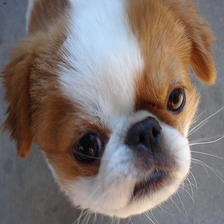
Species: dog
Breed: japanese chin